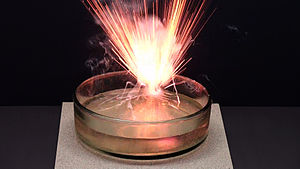
Kemisk reaktion
Kemisk reaktion, hvor kalium reagerer med vand.
En kemisk reaktion er en process hvor en eller flere kemiske forbindelser omdannes til en eller flere andre kemiske forbindelser.